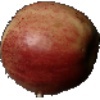
Label: Apple Red 3